Flag of India

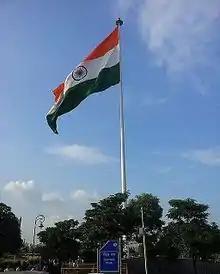
The flag of India showcases three colours in a horizontal fashion: saffron, white and green with an Ashoka Chakra in the middle.

The current Indian flag with Ashok Chakra was designed by Badruddin Tyabji in 1947. Gandhi first proposed a flag to the Indian National Congress in 1921. The precursor to current flag, the swaraj flag, was designed by Pingali Venkayya. In the centre was a traditional spinning wheel, symbolising Gandhi's goal of making Indians self-reliant by fabricating their own clothing, between a red stripe for Hindus and a green stripe for Muslims. The design was then modified to replace red with saffron and to include a white stripe in the centre for other religious communities (as well to symbolise peace between the communities) and provide a background for the spinning wheel. However, to avoid sectarian associations with the colour scheme, the three bands were later reassigned new meanings: courage and sacrifice, peace and truth, and faith and chivalry respectively.